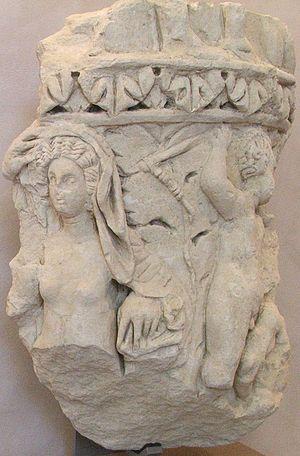
Un tambour de colonne provenant d'un des sanctuaires d'Allonnes au sud de Mans.
Allonnes est une commune française, située dans le département de la Sarthe en région Pays de la Loire, peuplée de 11 098 habitants.
Vindunum est le nom latin de l'actuelle ville du Mans, capitale de la tribu des Aulerques Cénomans et plus tard de tous les Aulerques. L'espace urbain de cette cité semble avoir été sédentarisé dès le troisième millénaire avant notre ère. La fondation de la ville remonte au-delà de -50. Ses habitants y sont nommés par César dans sa Guerre des Gaules. La ville devient romaine en -56 et va prendre le nom de la tribu des Cénomans dont elle était la civitas, d'où Celmans au VIIᵉ siècle. La fin chronologique de la ville antique ne se situe que pendant le VIᵉ siècle, la christianisation relativement tardive par l'évêque Julien, ne s'effectuant qu'aux alentours de 453 à 461, après l'enserrement de la cité entre les murailles. On estime la fin définitive des derniers rites païens dans la cité gallo-romaine avec la prise du Mans par Clovis en 510. Désormais, ce sera l'avènement au fil des siècles de la cité médiévale du Vieux-Mans.
Cet article recense les monuments historiques de l'arrondissement du Mans, dans le département de la Sarthe, en France.
Le site archéologique d'Allonnes est un complexe constitué de structures architecturales protohistoriques et gallo-romaines. Ce site est localisé sur le territoire de la commune d'Allonnes dans le département de la Sarthe.